Ceiling fan

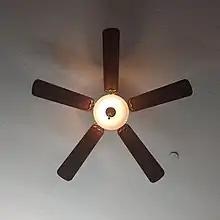
A modern pull-chain operated ceiling fan with its light on

The way in which a fan is operated depends on its manufacturer, style, and the era in which it was made. Operating methods include: